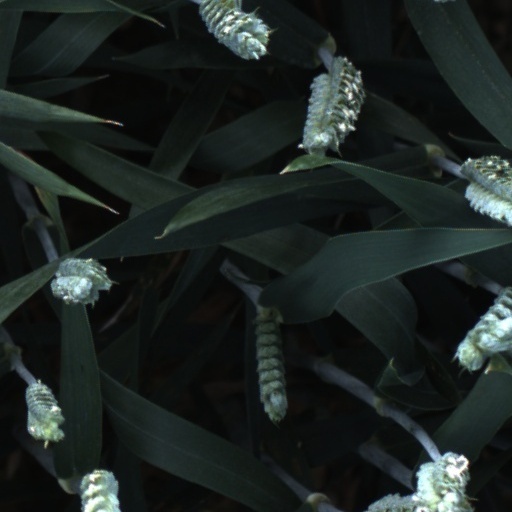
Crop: wheat